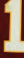
Number: 1